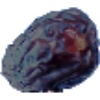
Label: Dates 1